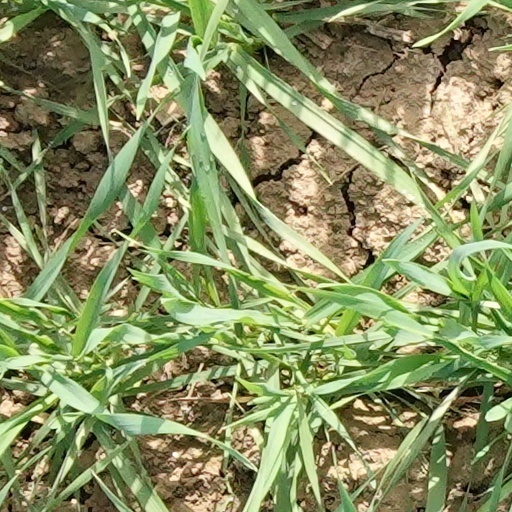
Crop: wheat